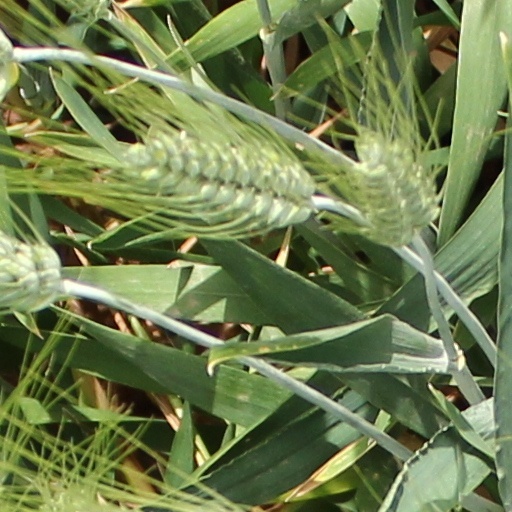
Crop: wheat